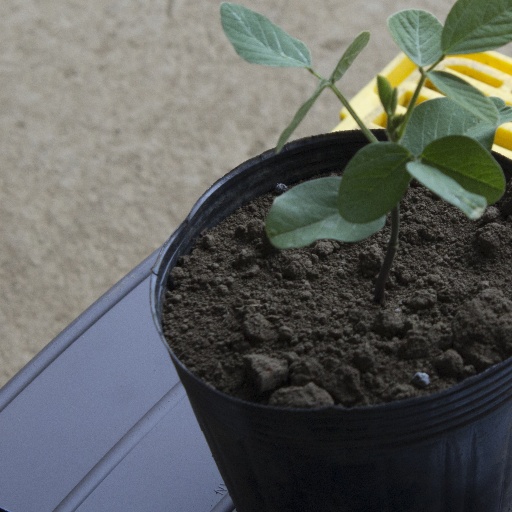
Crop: soybean